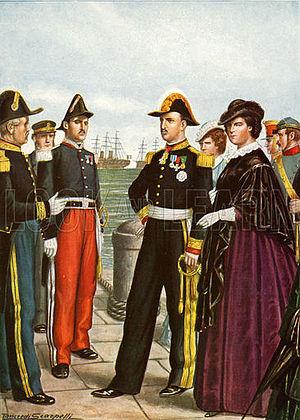
François II, né le 6 janvier 1836 à Naples et mort le 27 décembre 1894 à Arco, en Autriche-Hongrie, est le dernier roi du royaume des Deux-Siciles, entre 1859 et 1861, avant l'unification italienne et la création du royaume d'Italie. Destitué de son titre après l'invasion de son royaume par les troupes de Garibaldi, il mène avec son épouse, Marie-Sophie en Bavière, la résistance face à l'envahisseur depuis Gaète.